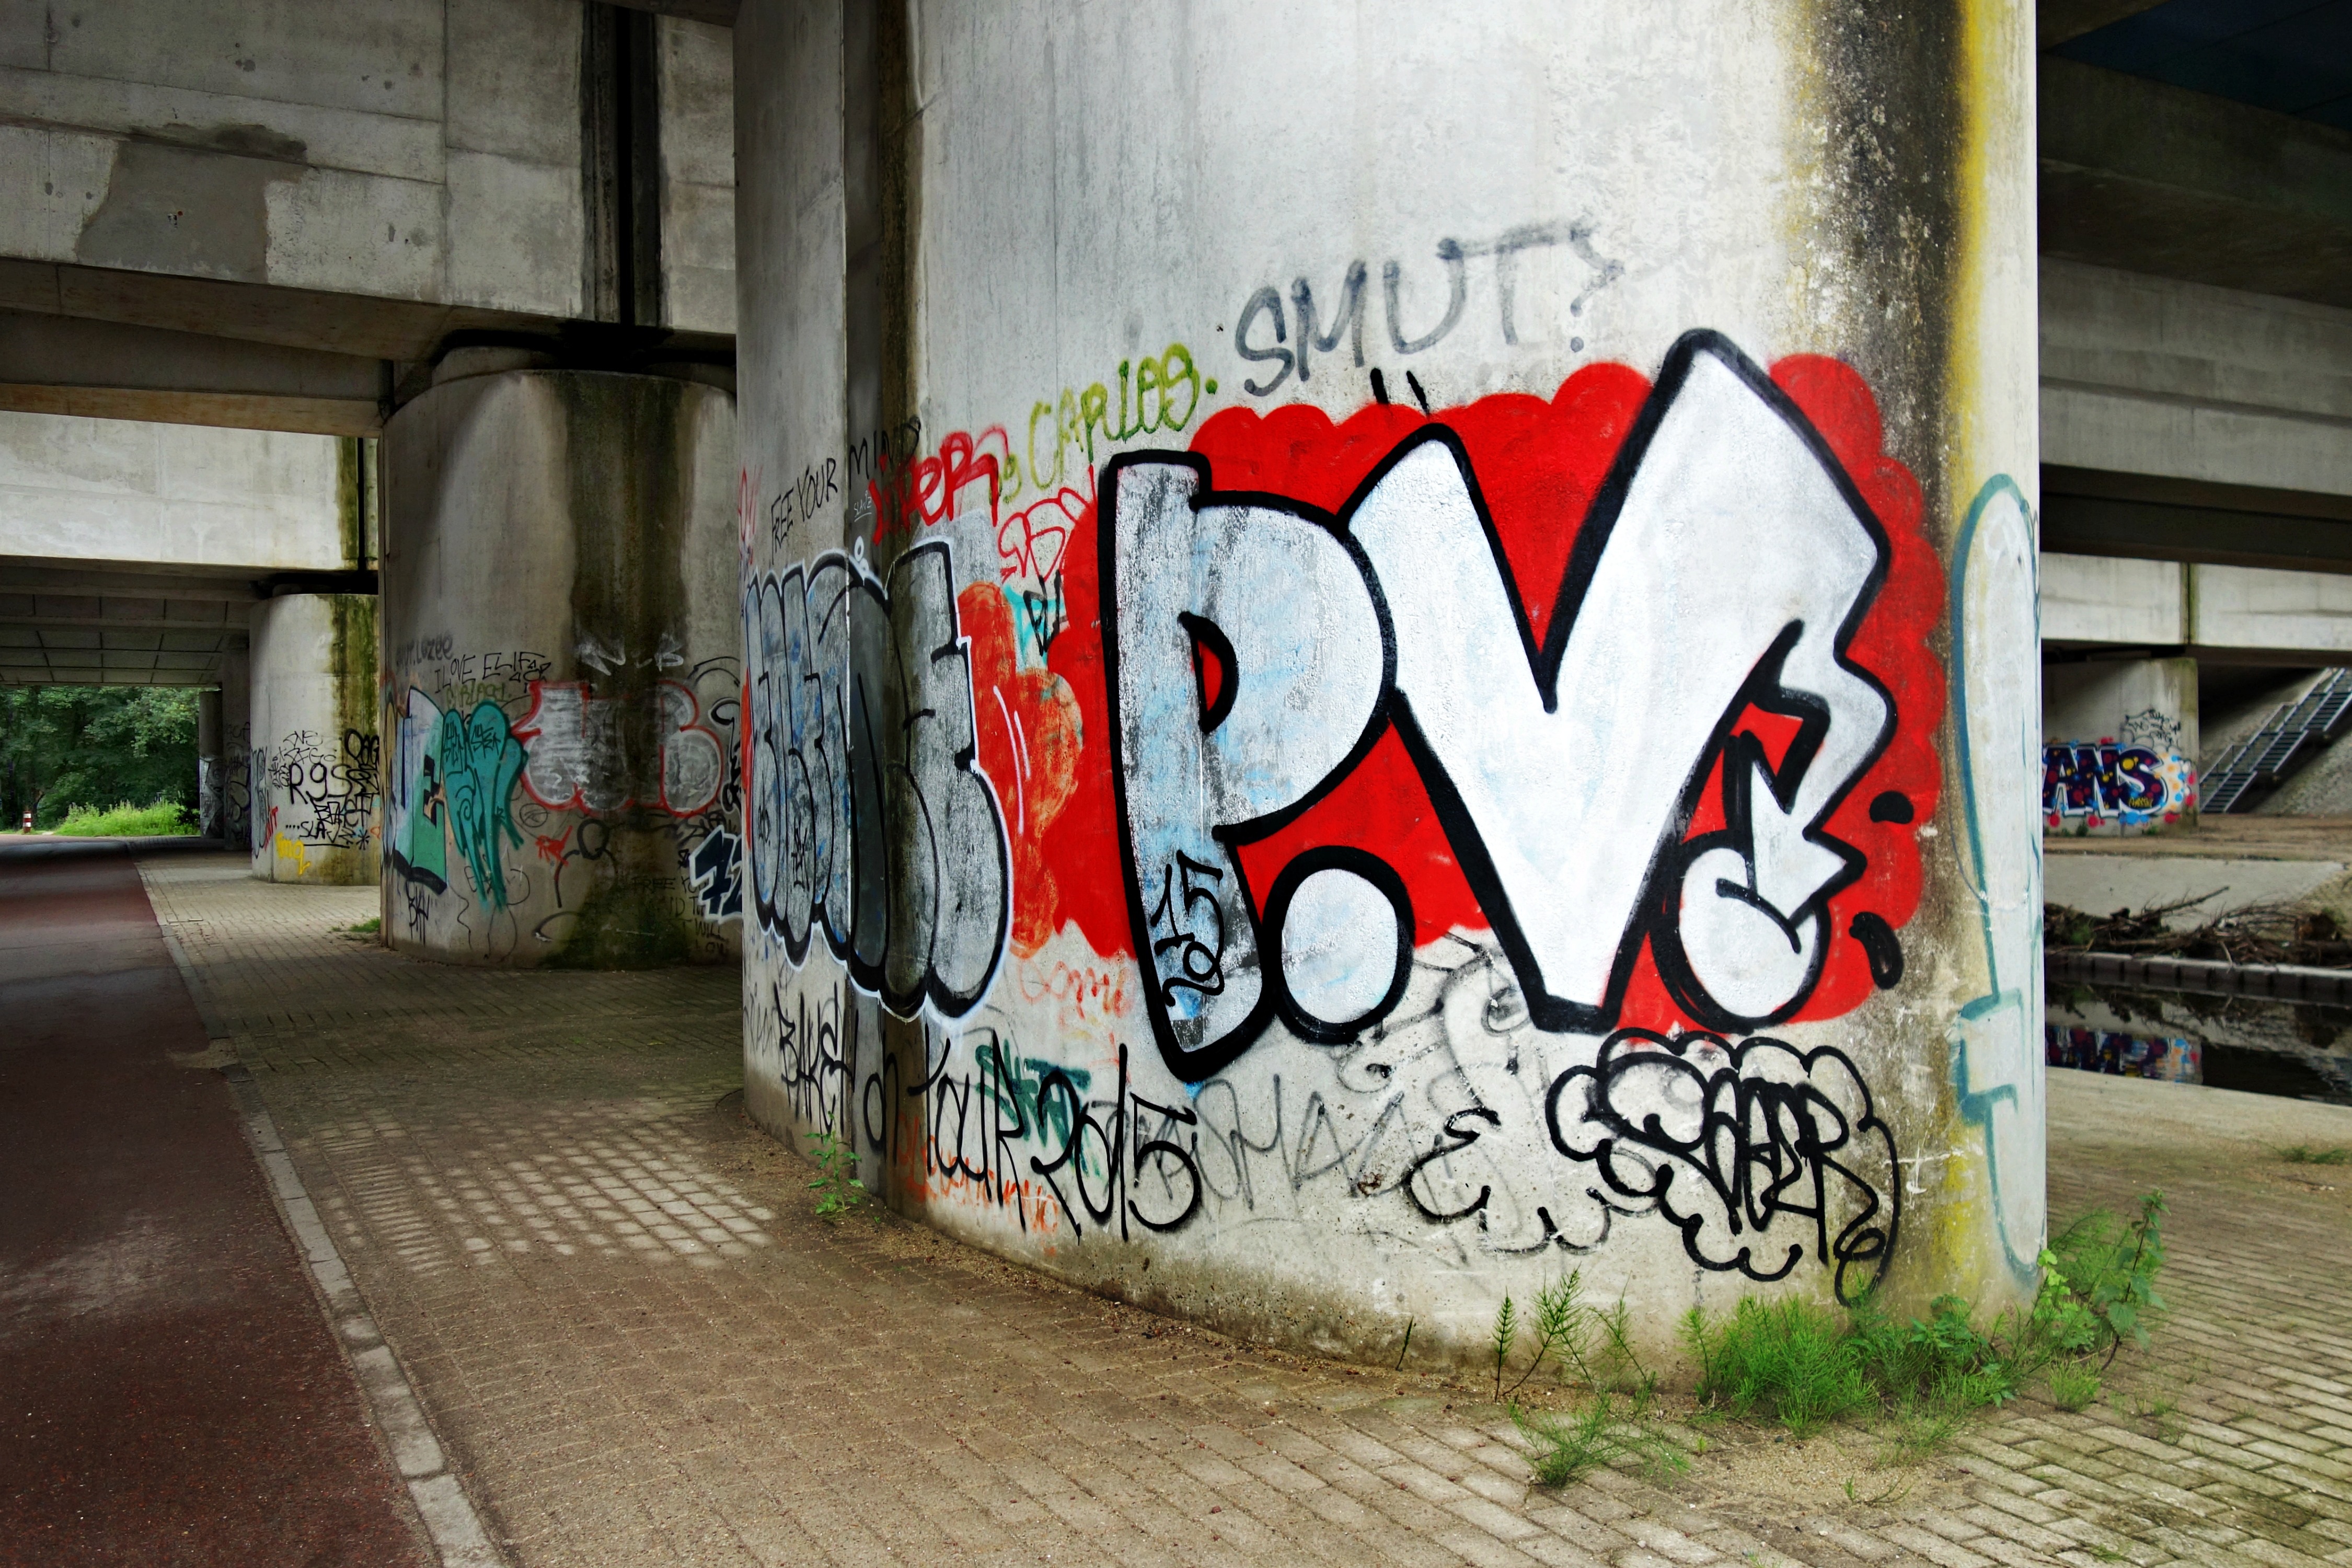
word, road, bridge, street, urban, wall, social, sign, paint, graffiti, street art, art, text, infrastructure, message, anonymous, nobody, graffiti wall, urban area